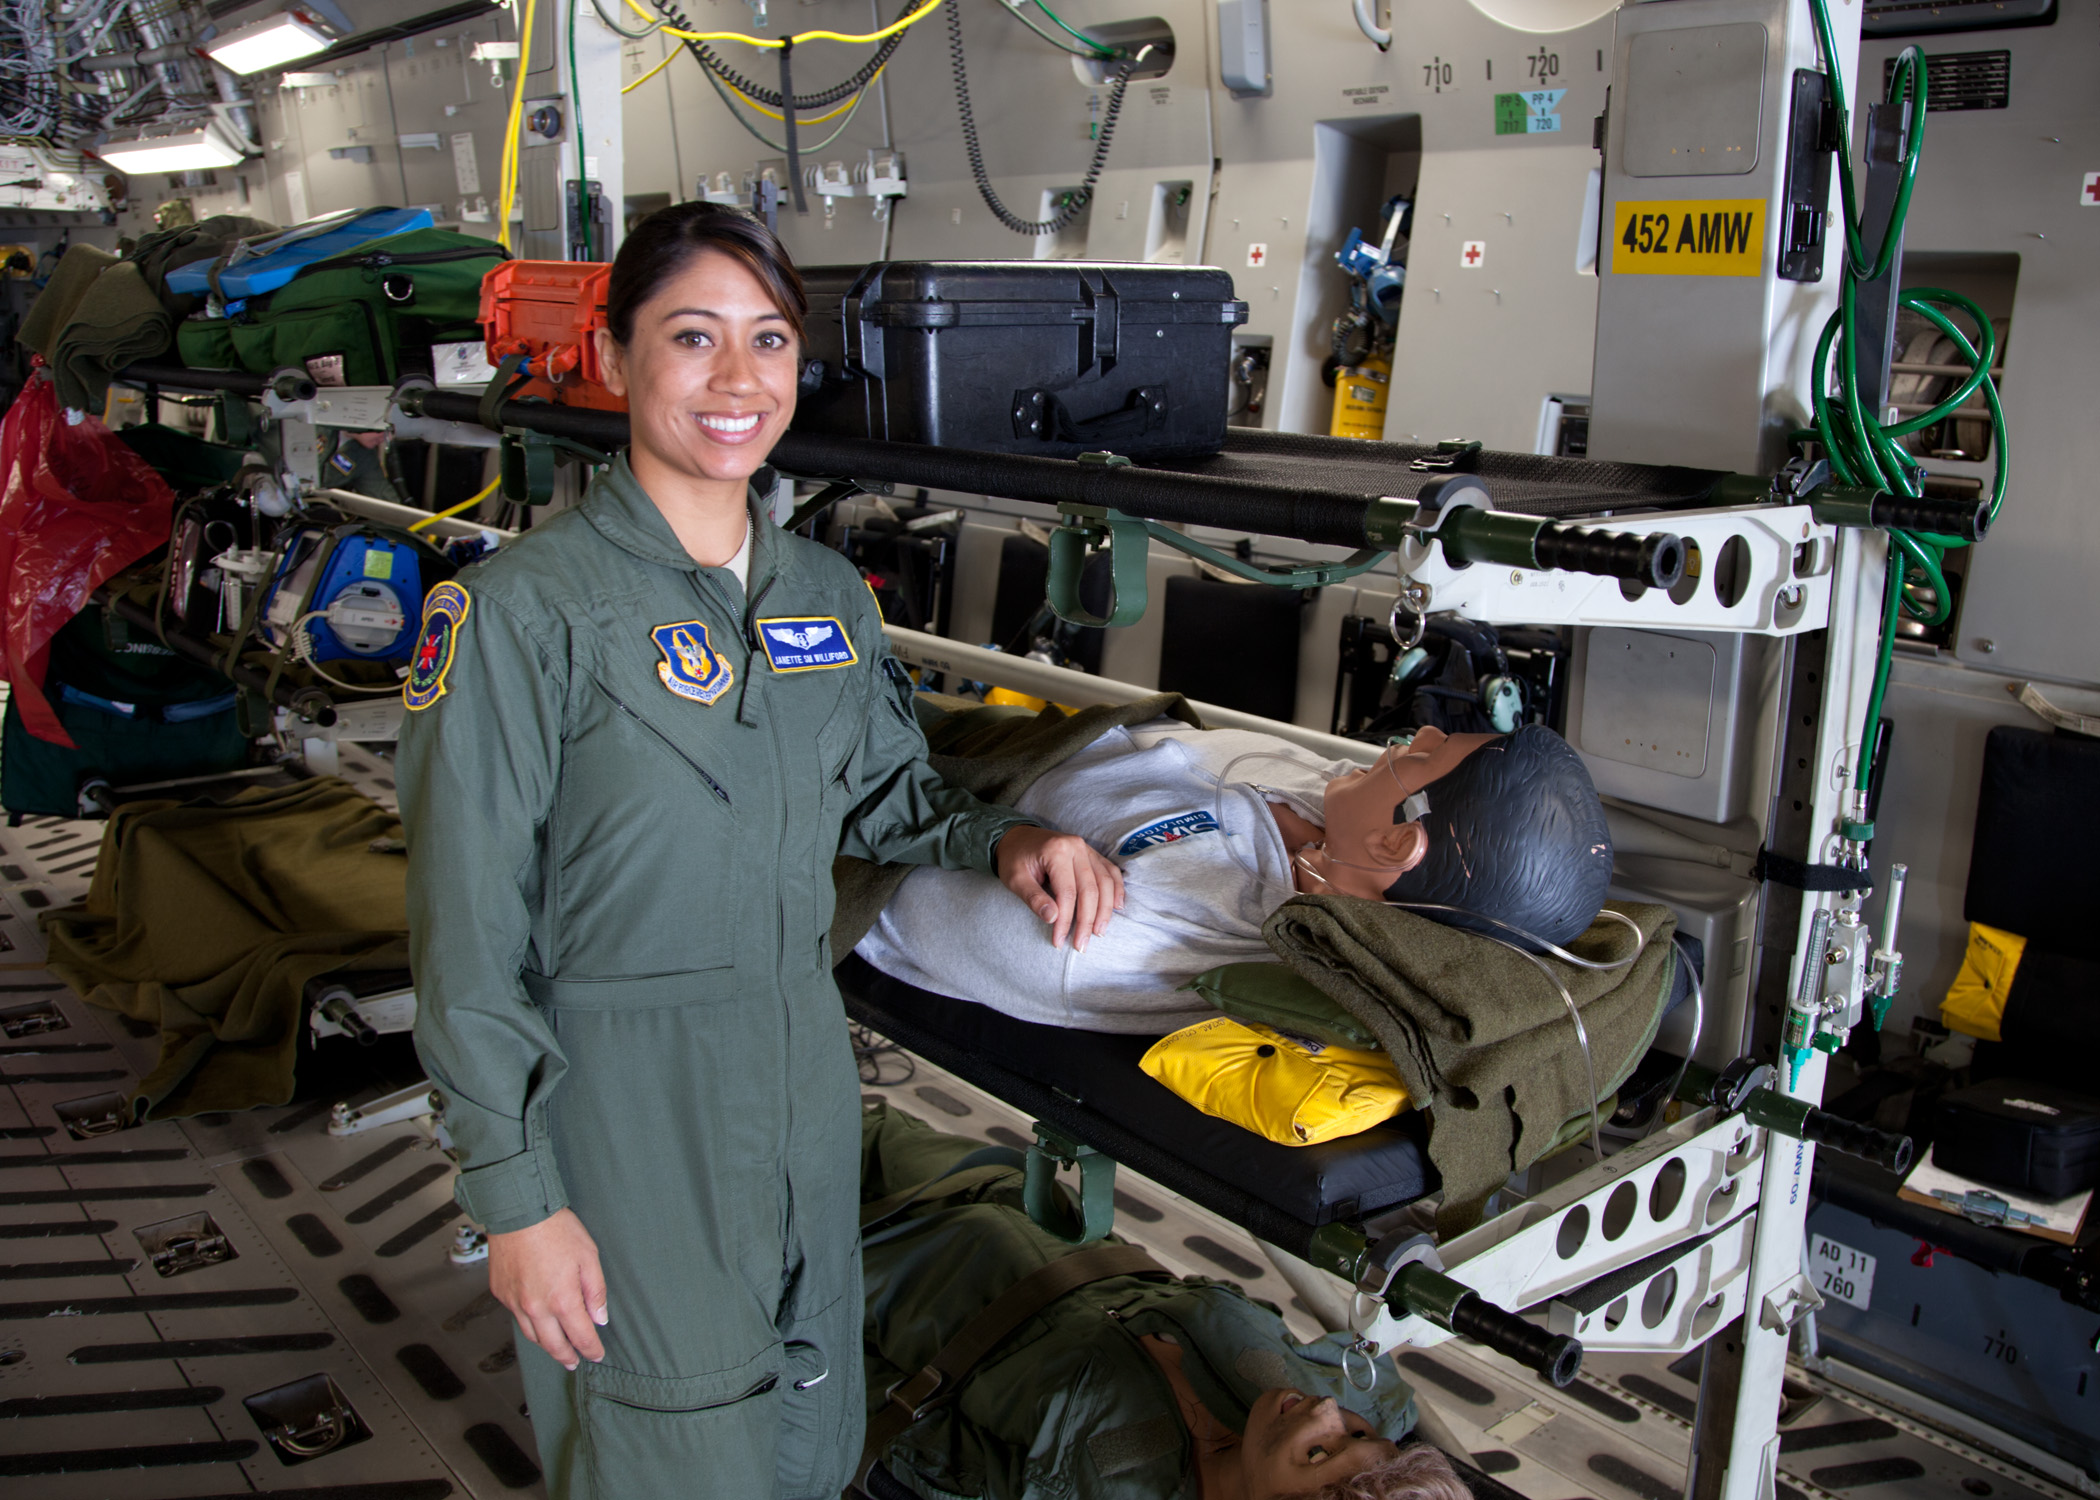
person, airforce, vehicle, training, factory, profession, manufacturing, reserve, mechanic, medics, c17, aeromedical, technician, auto mechanic